Spell checker

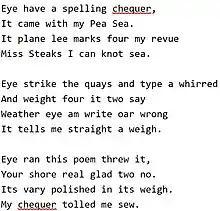
Google Chrome spell checker in action for the above poem, the word "chequer" marked as unrecognized word

It is unclear whether morphological analysis—allowing for many forms of a word depending on its grammatical role—provides a significant benefit for English, though its benefits for highly synthetic languages such as German, Hungarian, or Turkish are clear.